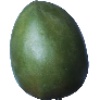
Label: mango